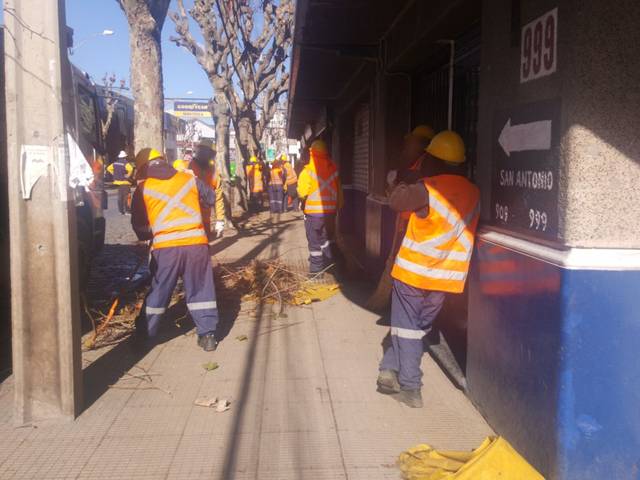
Region: Chile
Coordinates: -33.013, -71.543